McLaren M4A

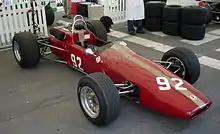
An M4A at the Martini Legends event

The McLaren M4A was an open-wheel racing car designed by Robin Herd and built by British Formula One team McLaren to compete in the European Formula Two Championship.